Henry Morton Stanley

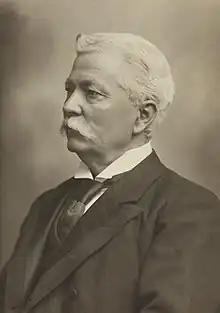

Sir Henry Morton Stanley (born John Rowlands; 28 January 1841 – 10 May 1904) was a Welsh-American explorer, journalist, soldier, colonial administrator, author, and politician famous for his exploration of Central Africa and search for missionary and explorer David Livingstone. Besides his discovery of Livingstone, he is mainly known for his search for the sources of the Nile and Congo rivers, the work he undertook as an agent of King Leopold II of the Belgians that enabled the occupation of the Congo Basin region, and his command of the Emin Pasha Relief Expedition. He was knighted in 1897, and served in Parliament as a Liberal Unionist member for Lambeth North from 1895 to 1900.